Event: Nepal Earthquake
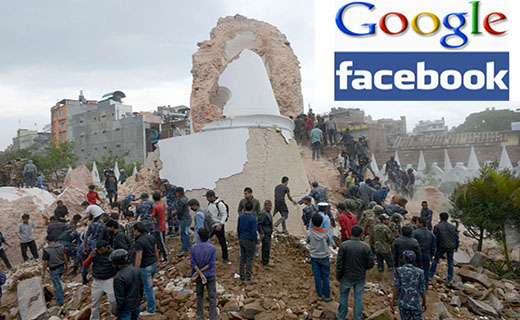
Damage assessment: damage